Landiona

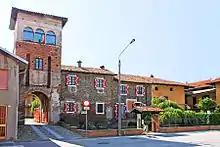
Landiona castello.jpg

Landiona is a "comune" (municipality) in the Province of Novara in the Italian region Piedmont, located about northeast of Turin and about northwest of Novara. As of 31 December 2004, it had a population of 600 and an area of .